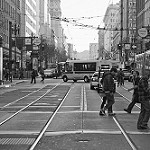
Scene: Outdoor